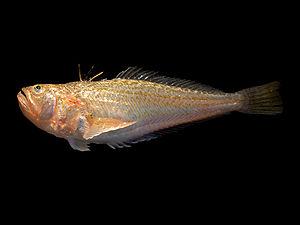
Les vives forment une famille de poissons marins perciformes, les Trachinidae, qui compte neuf espèces.
Les Trachinoidei sont un sous-ordre de poissons marins perciformes.
La petite vive est une espèce de poissons marins de la famille des Trachinidae. C'est la seule espèce du genre Echiichthys.